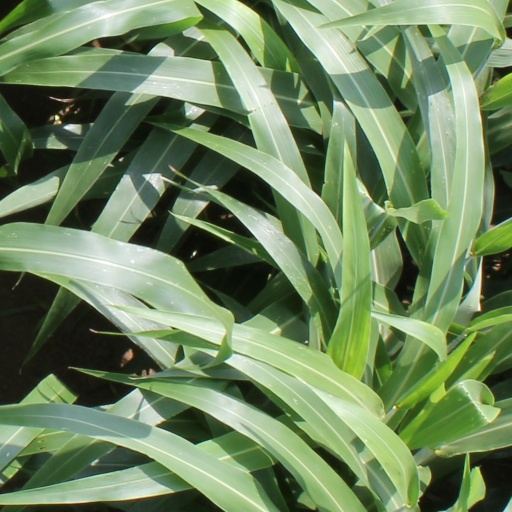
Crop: sorghum